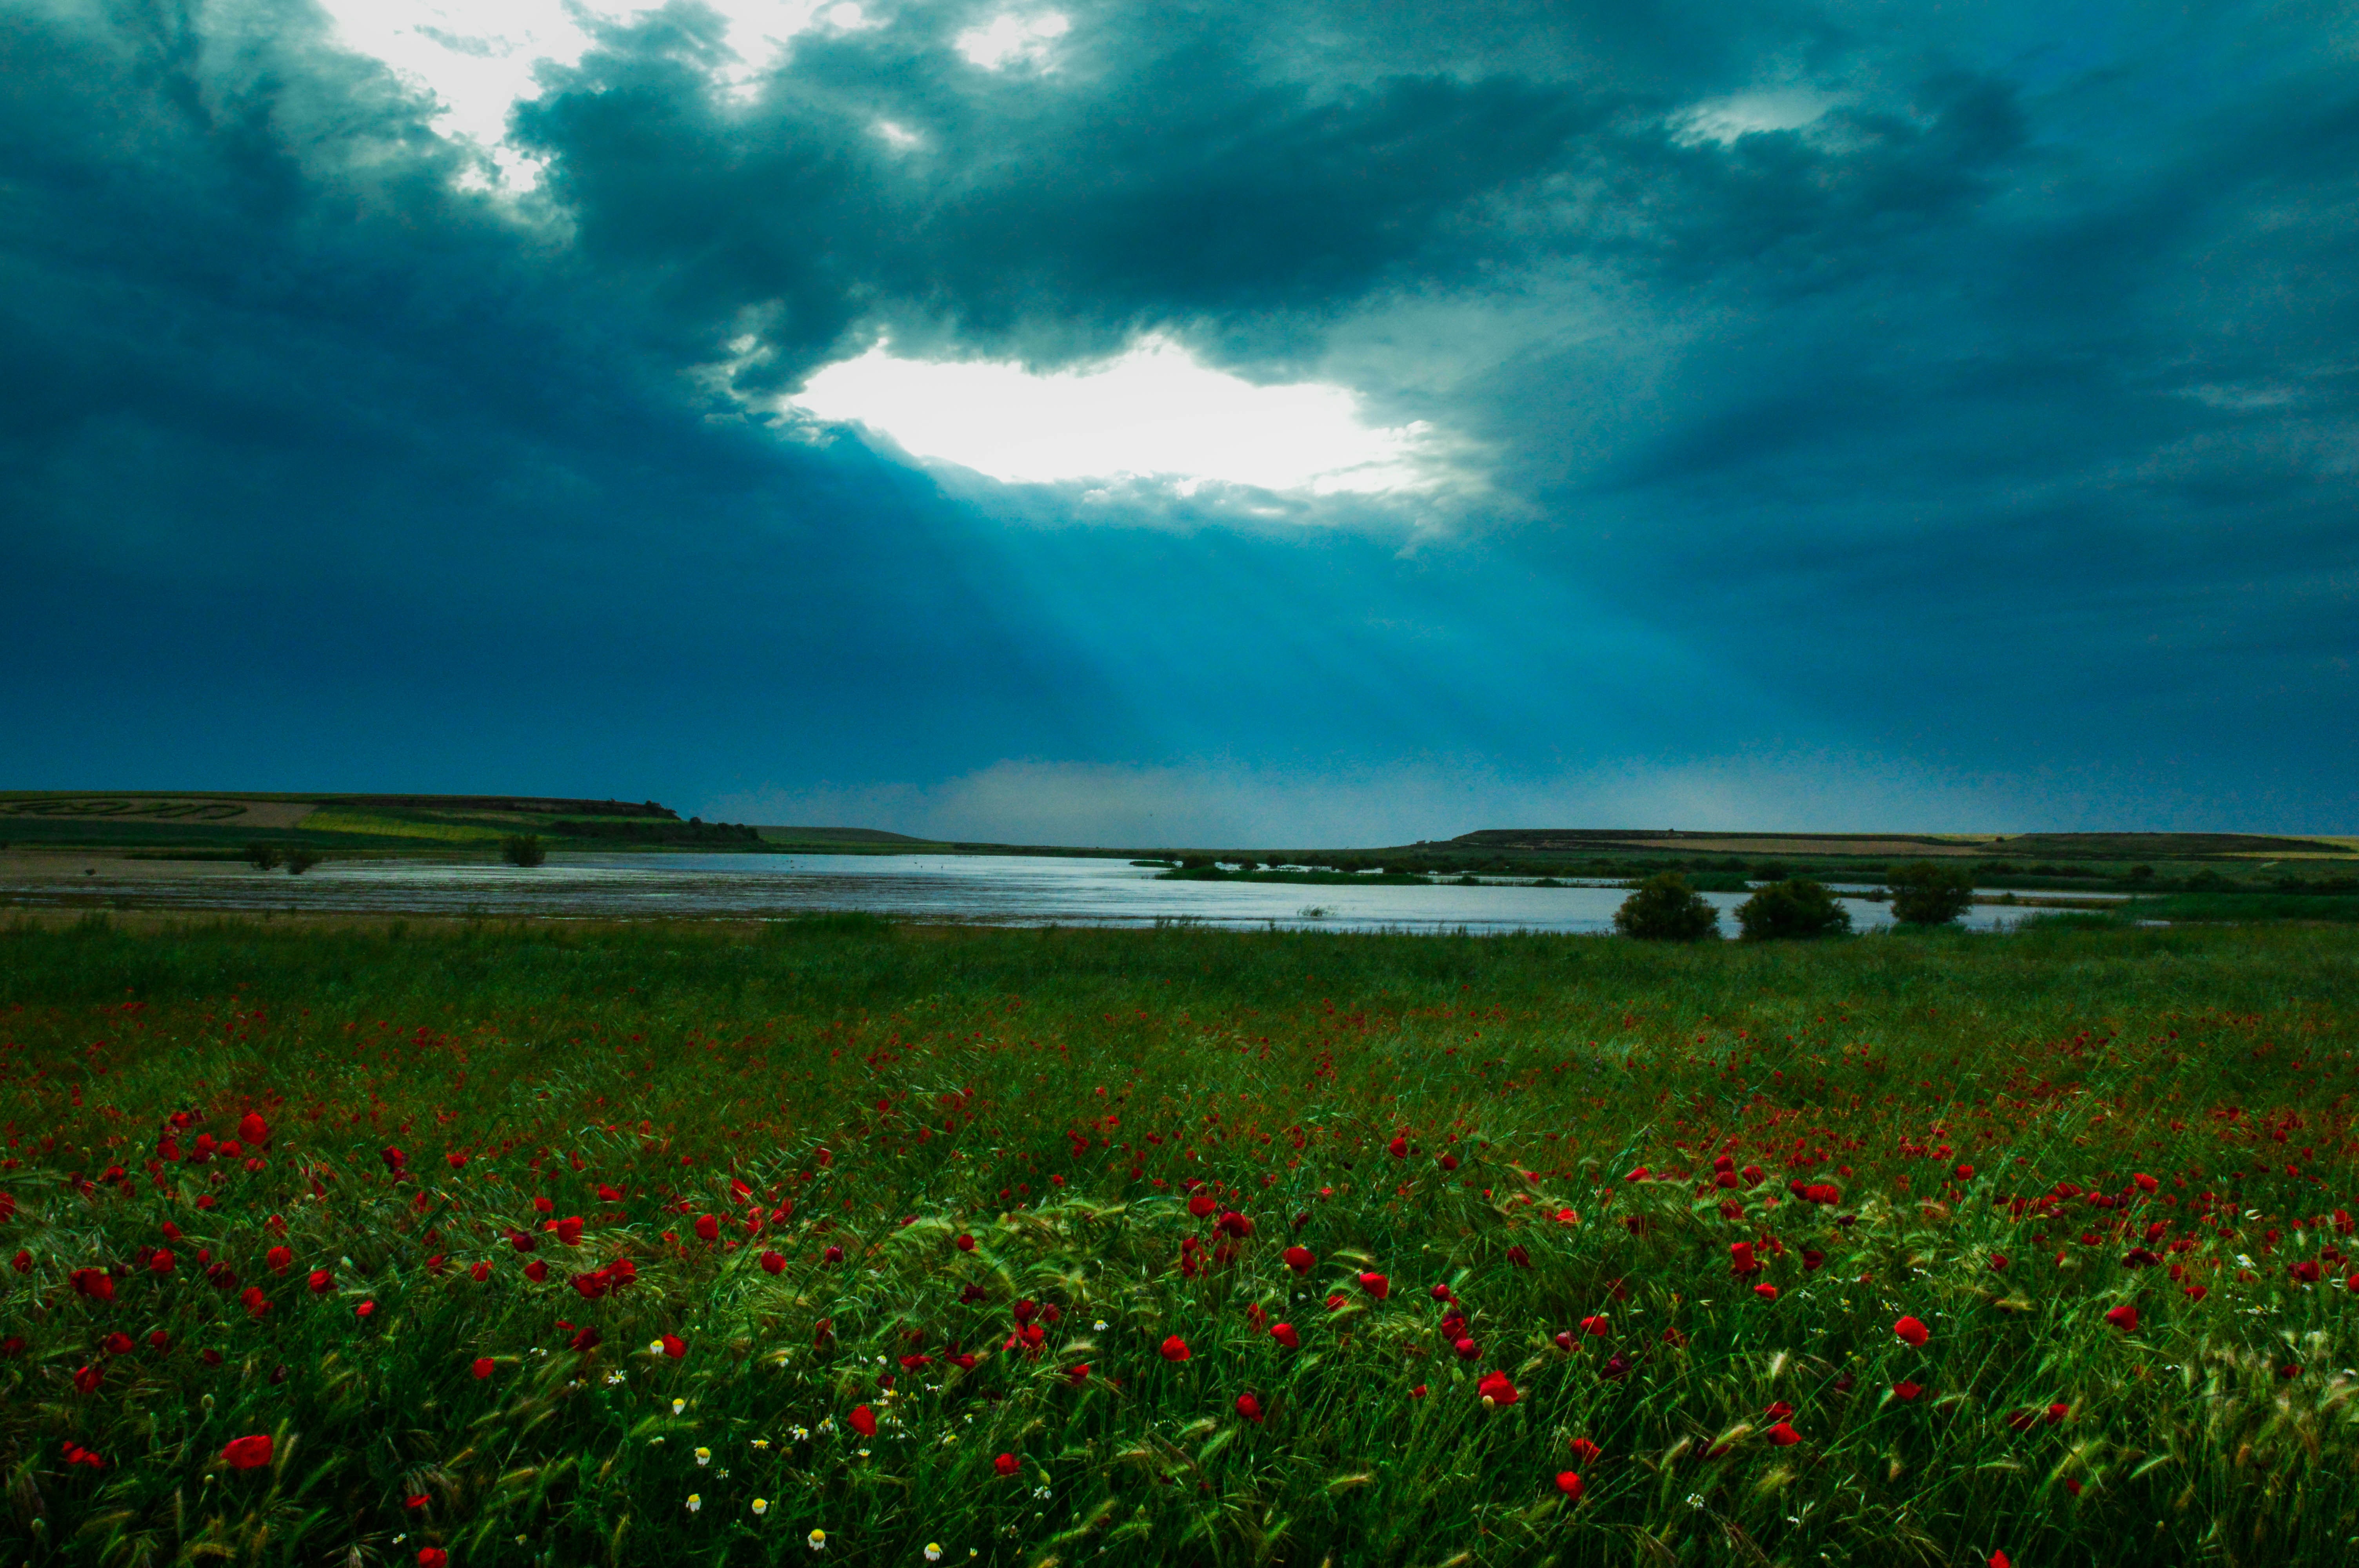
landscape, sea, coast, nature, grass, horizon, mountain, light, cloud, plant, sky, sunrise, sunset, field, meadow, prairie, sunlight, morning, hill, flower, dawn, dusk, plain, wildflower, grassland, plateau, habitat, ecosystem, highlights, steppe, rural area, meteorological phenomenon, natural environment, grass family